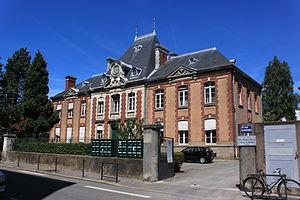
Bâtiment du Service des eaux, rue d'Auvours, Fr-44-Nantes.
La rue d'Auvours est une voie de Nantes, en France, situé dans le quartier Hauts-Pavés - Saint-Félix.